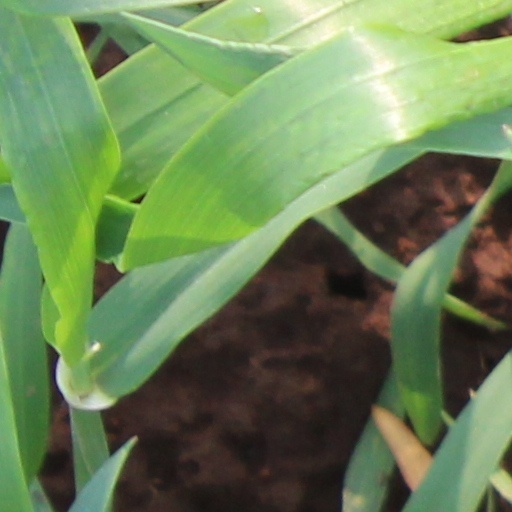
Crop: wheat